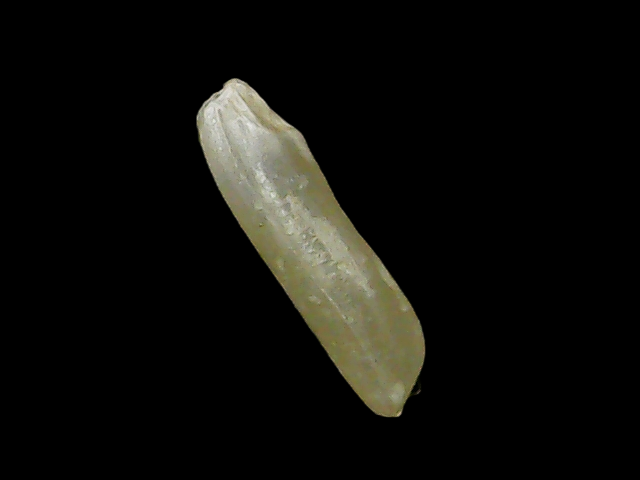
Rice variety: Binadhan19